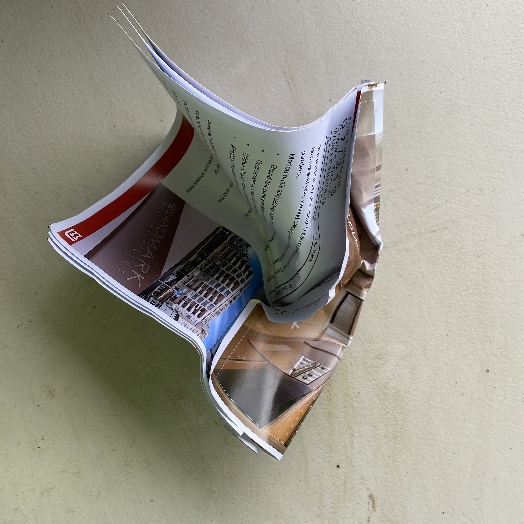
Label: Paper